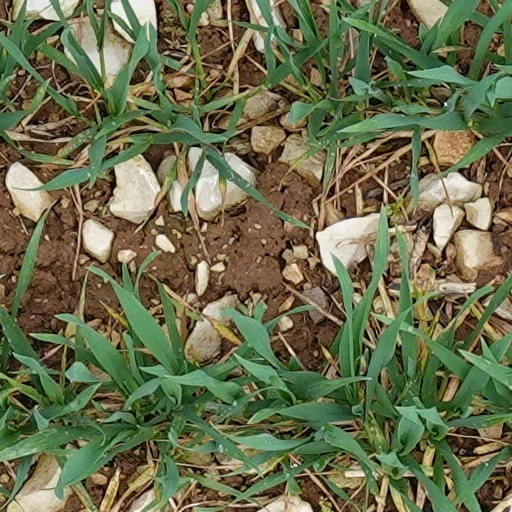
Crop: wheat